Question: Please indicate a possible affordance area of the sit_on_bicycle that can be used for sitting on
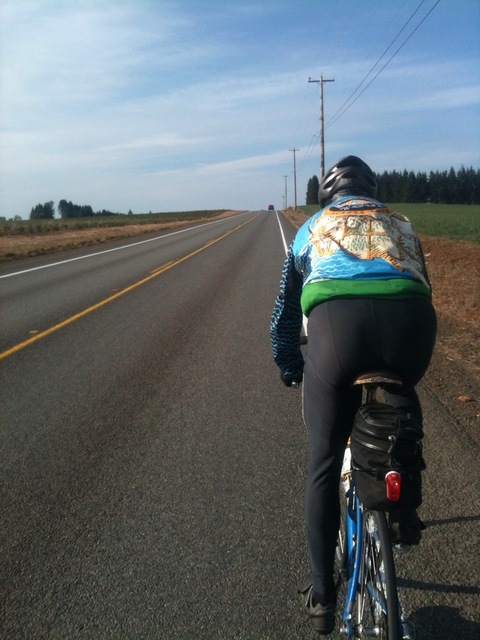
Answer: [349.011, 364.71, 409.294, 387.818]